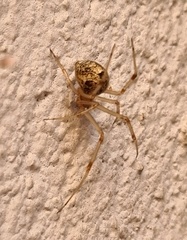
Species: Parasteatoda_tepidariorum